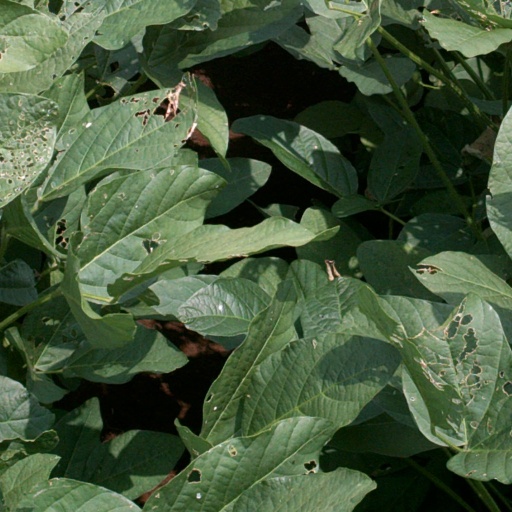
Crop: soybean